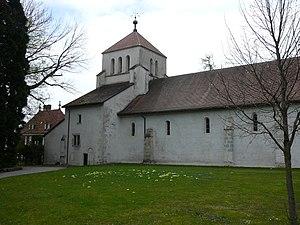
Vue de côté de l'abbaye de Bonmont
La liste représente les territoires de la ville et république de Berne jusqu'en 1798.
Cette liste présente les biens culturels d'importance nationale dans le canton de Vaud. Cette liste correspond à l'édition 2009 de l'Inventaire Suisse des biens culturels d'importance nationale pour le canton de Vaud. Il est trié par commune et inclus : 186 bâtiments séparés, 46 collections, 32 sites archéologiques et deux cas particuliers.
L'abbaye Notre-Dame-de-Bonmont est une ancienne abbaye cistercienne. Elle est située à Chéserex, dans le canton de Vaud, à 8 km au nord-ouest de Nyon. Sécularisée en 1536, l'église est désormais la propriété du canton de Vaud, et sa gestion a été confiée à une fondation dédiée.